Gambier Islands

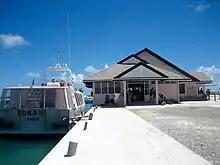
Totegegie Airport, Gambier Islands

In terms of tourism, the Gambier archipelago is one of the least visited in French Polynesia. The remoteness of Tahiti and the price of airfare to get there are largely responsible for this, but the islands have potential because of their climate, environment and unique historical past. A few sailboats call at Rikitea Bay and tourists wishing to visit the British Pitcairn Islands pass through Mangareva as a base.